Zanabazar

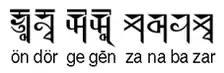

The vast majority of Zanabazar's artistic output came between his return from his first trip to Tibet in 1651 and the defeat of Khalkha armies by Dzungar Mongols in 1688. His greatest masterworks, including “Varajradhara”, Green Tara, White Tara 1685, Twenty One Taras, the Five Dhyani Buddhas, walking Maitreya and many others, were created in the mid-1680s at Tövkhön Monastery, his retreat outside of Erdene Zuu, originally called "Bayasgalant Aglag Oron" (Happy Secluded Place), Zanabazar's works testify to his exceptional skill of depicting feminine beauty as well as his unique aesthetic vision of human physical perfection. His sculptures, portraying peaceful and contemplative female figures, are beautifully proportioned with facial features characterized by high foreheads, thin, arching eyebrows, high- bridged noses, and small, fleshy lips. Especially beautiful are the faces of Zanabazar's Buddhas and Bodhisattvas in deep meditation. Guided by desire to liberate the people from wrath, ignorance, lust, contempt and ill will – the five vices giving rise to all sins.